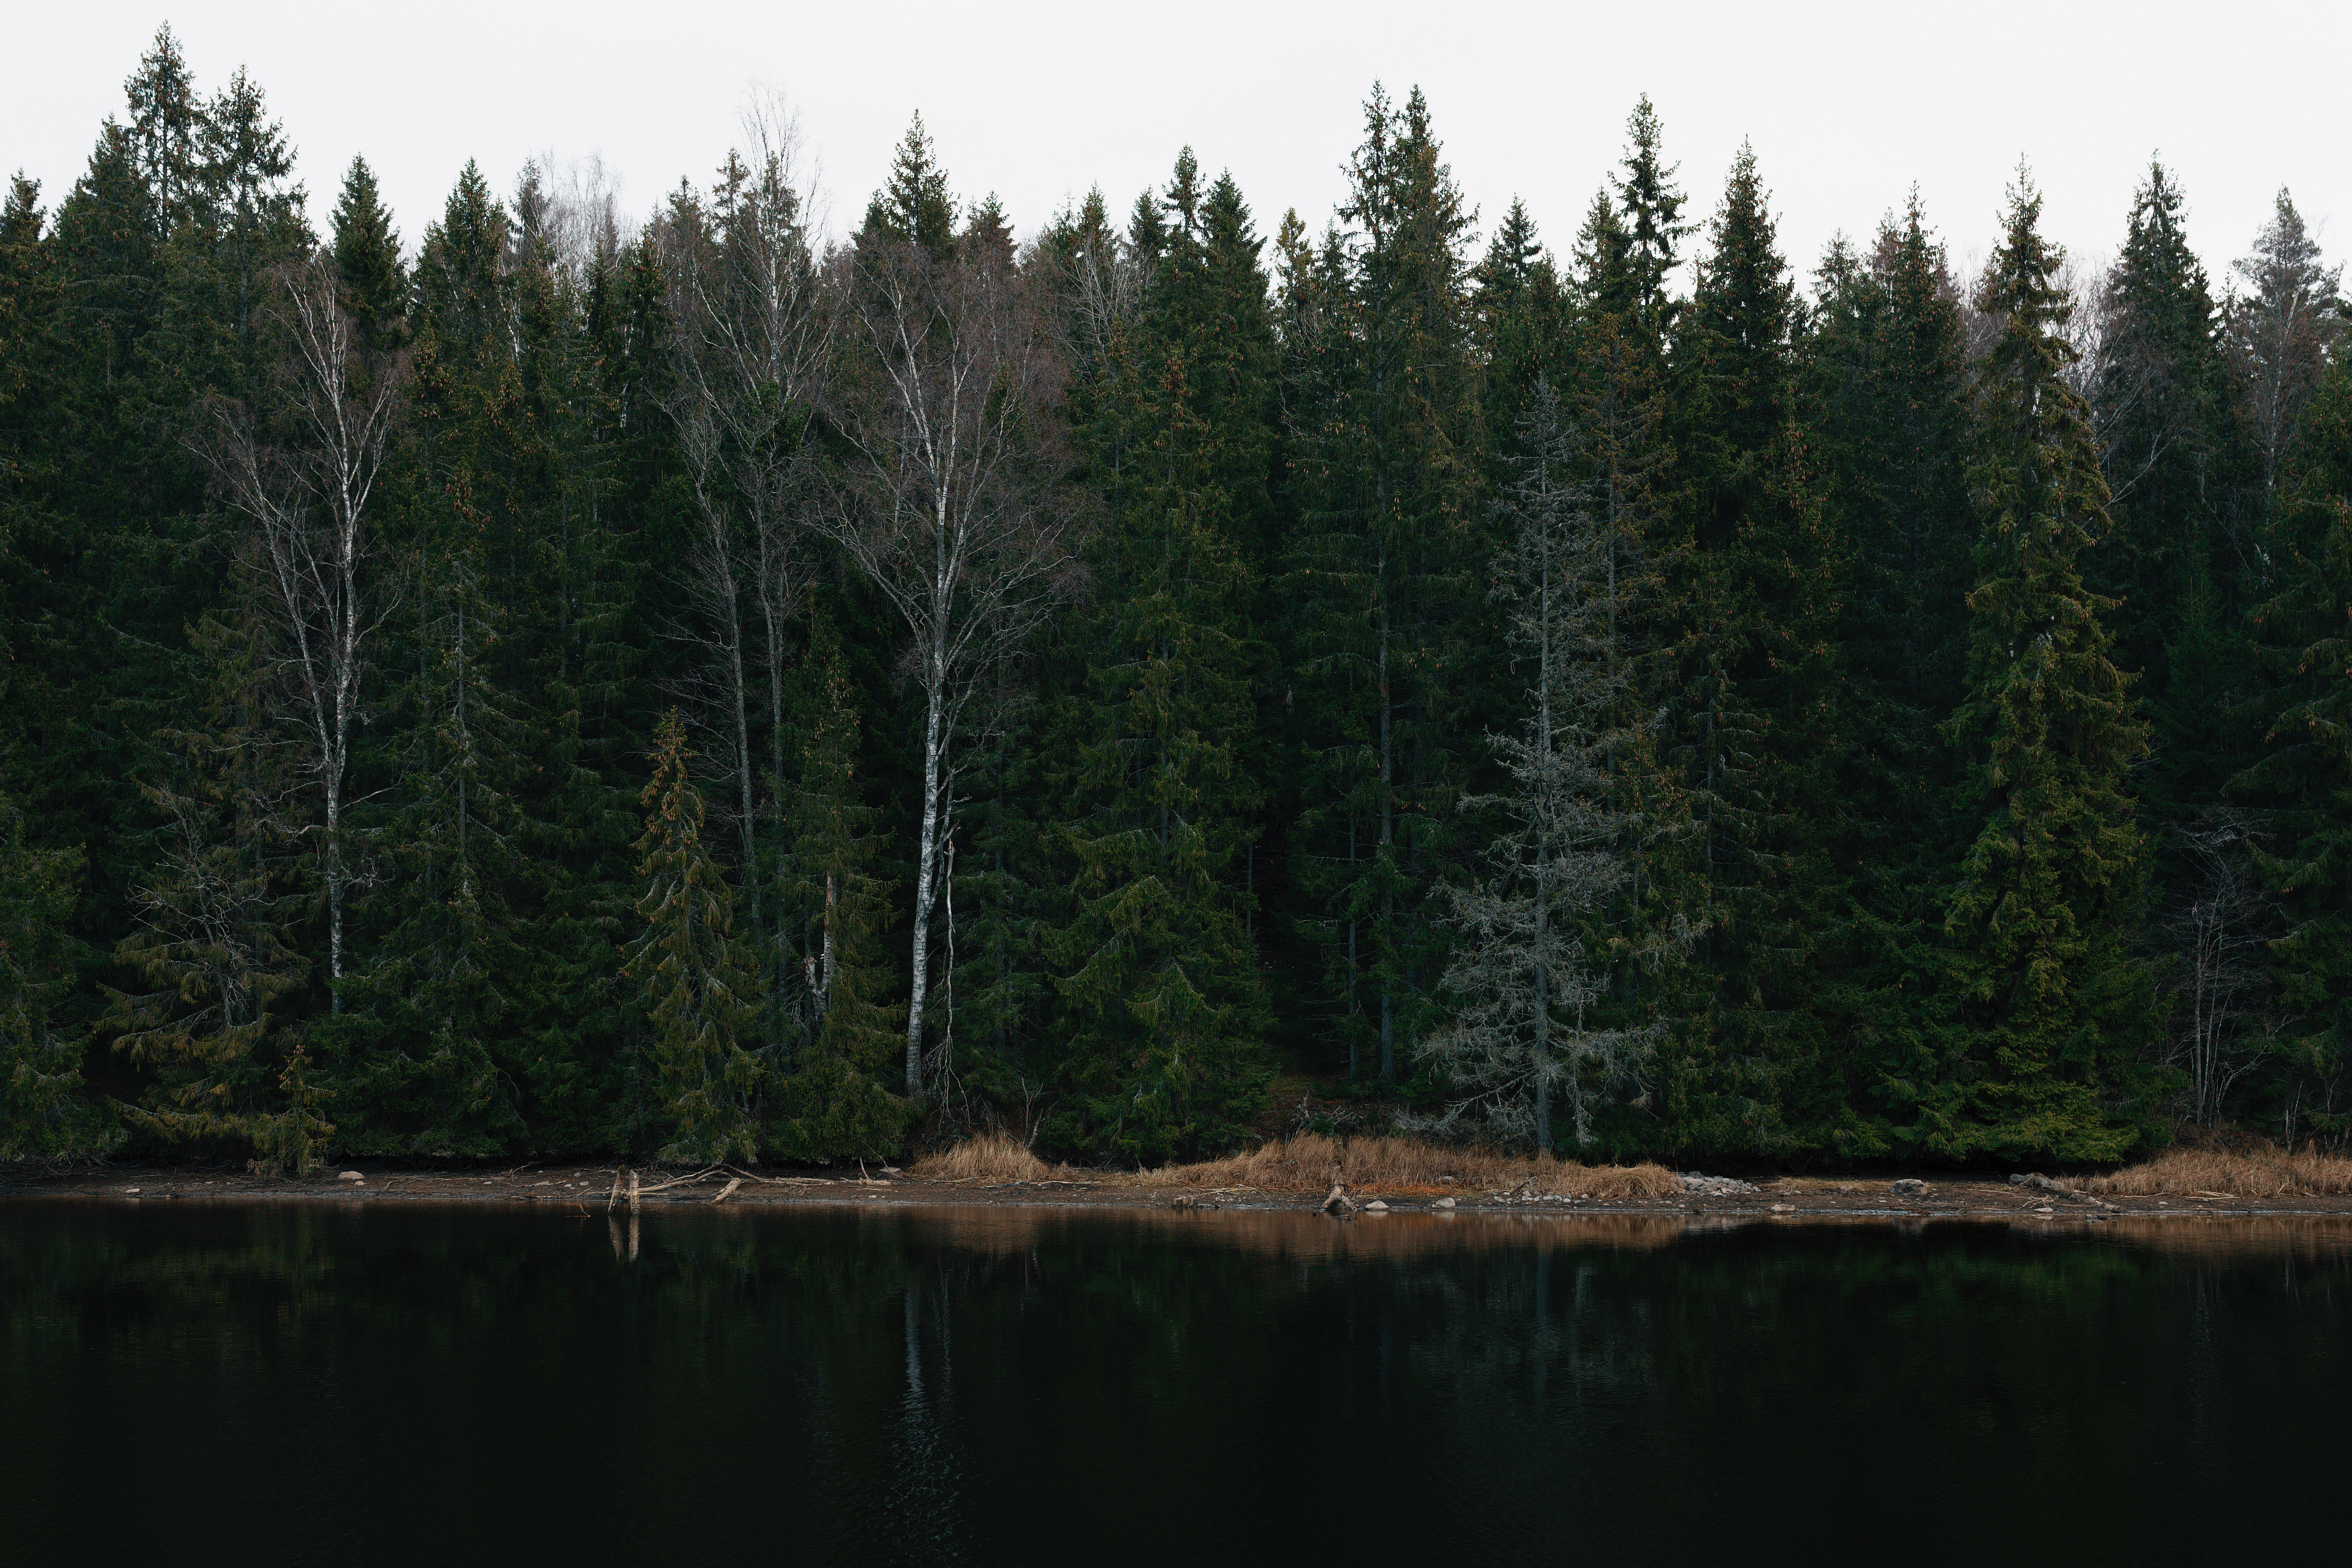
tree, water, forest, wilderness, mountain, wood, lake, pine, reflection, ridge, spruce, wetland, woodland, habitat, larch, ecosystem, biome, natural environment, atmospheric phenomenon, woody plant, temperate broadleaf and mixed forest, temperate coniferous forest